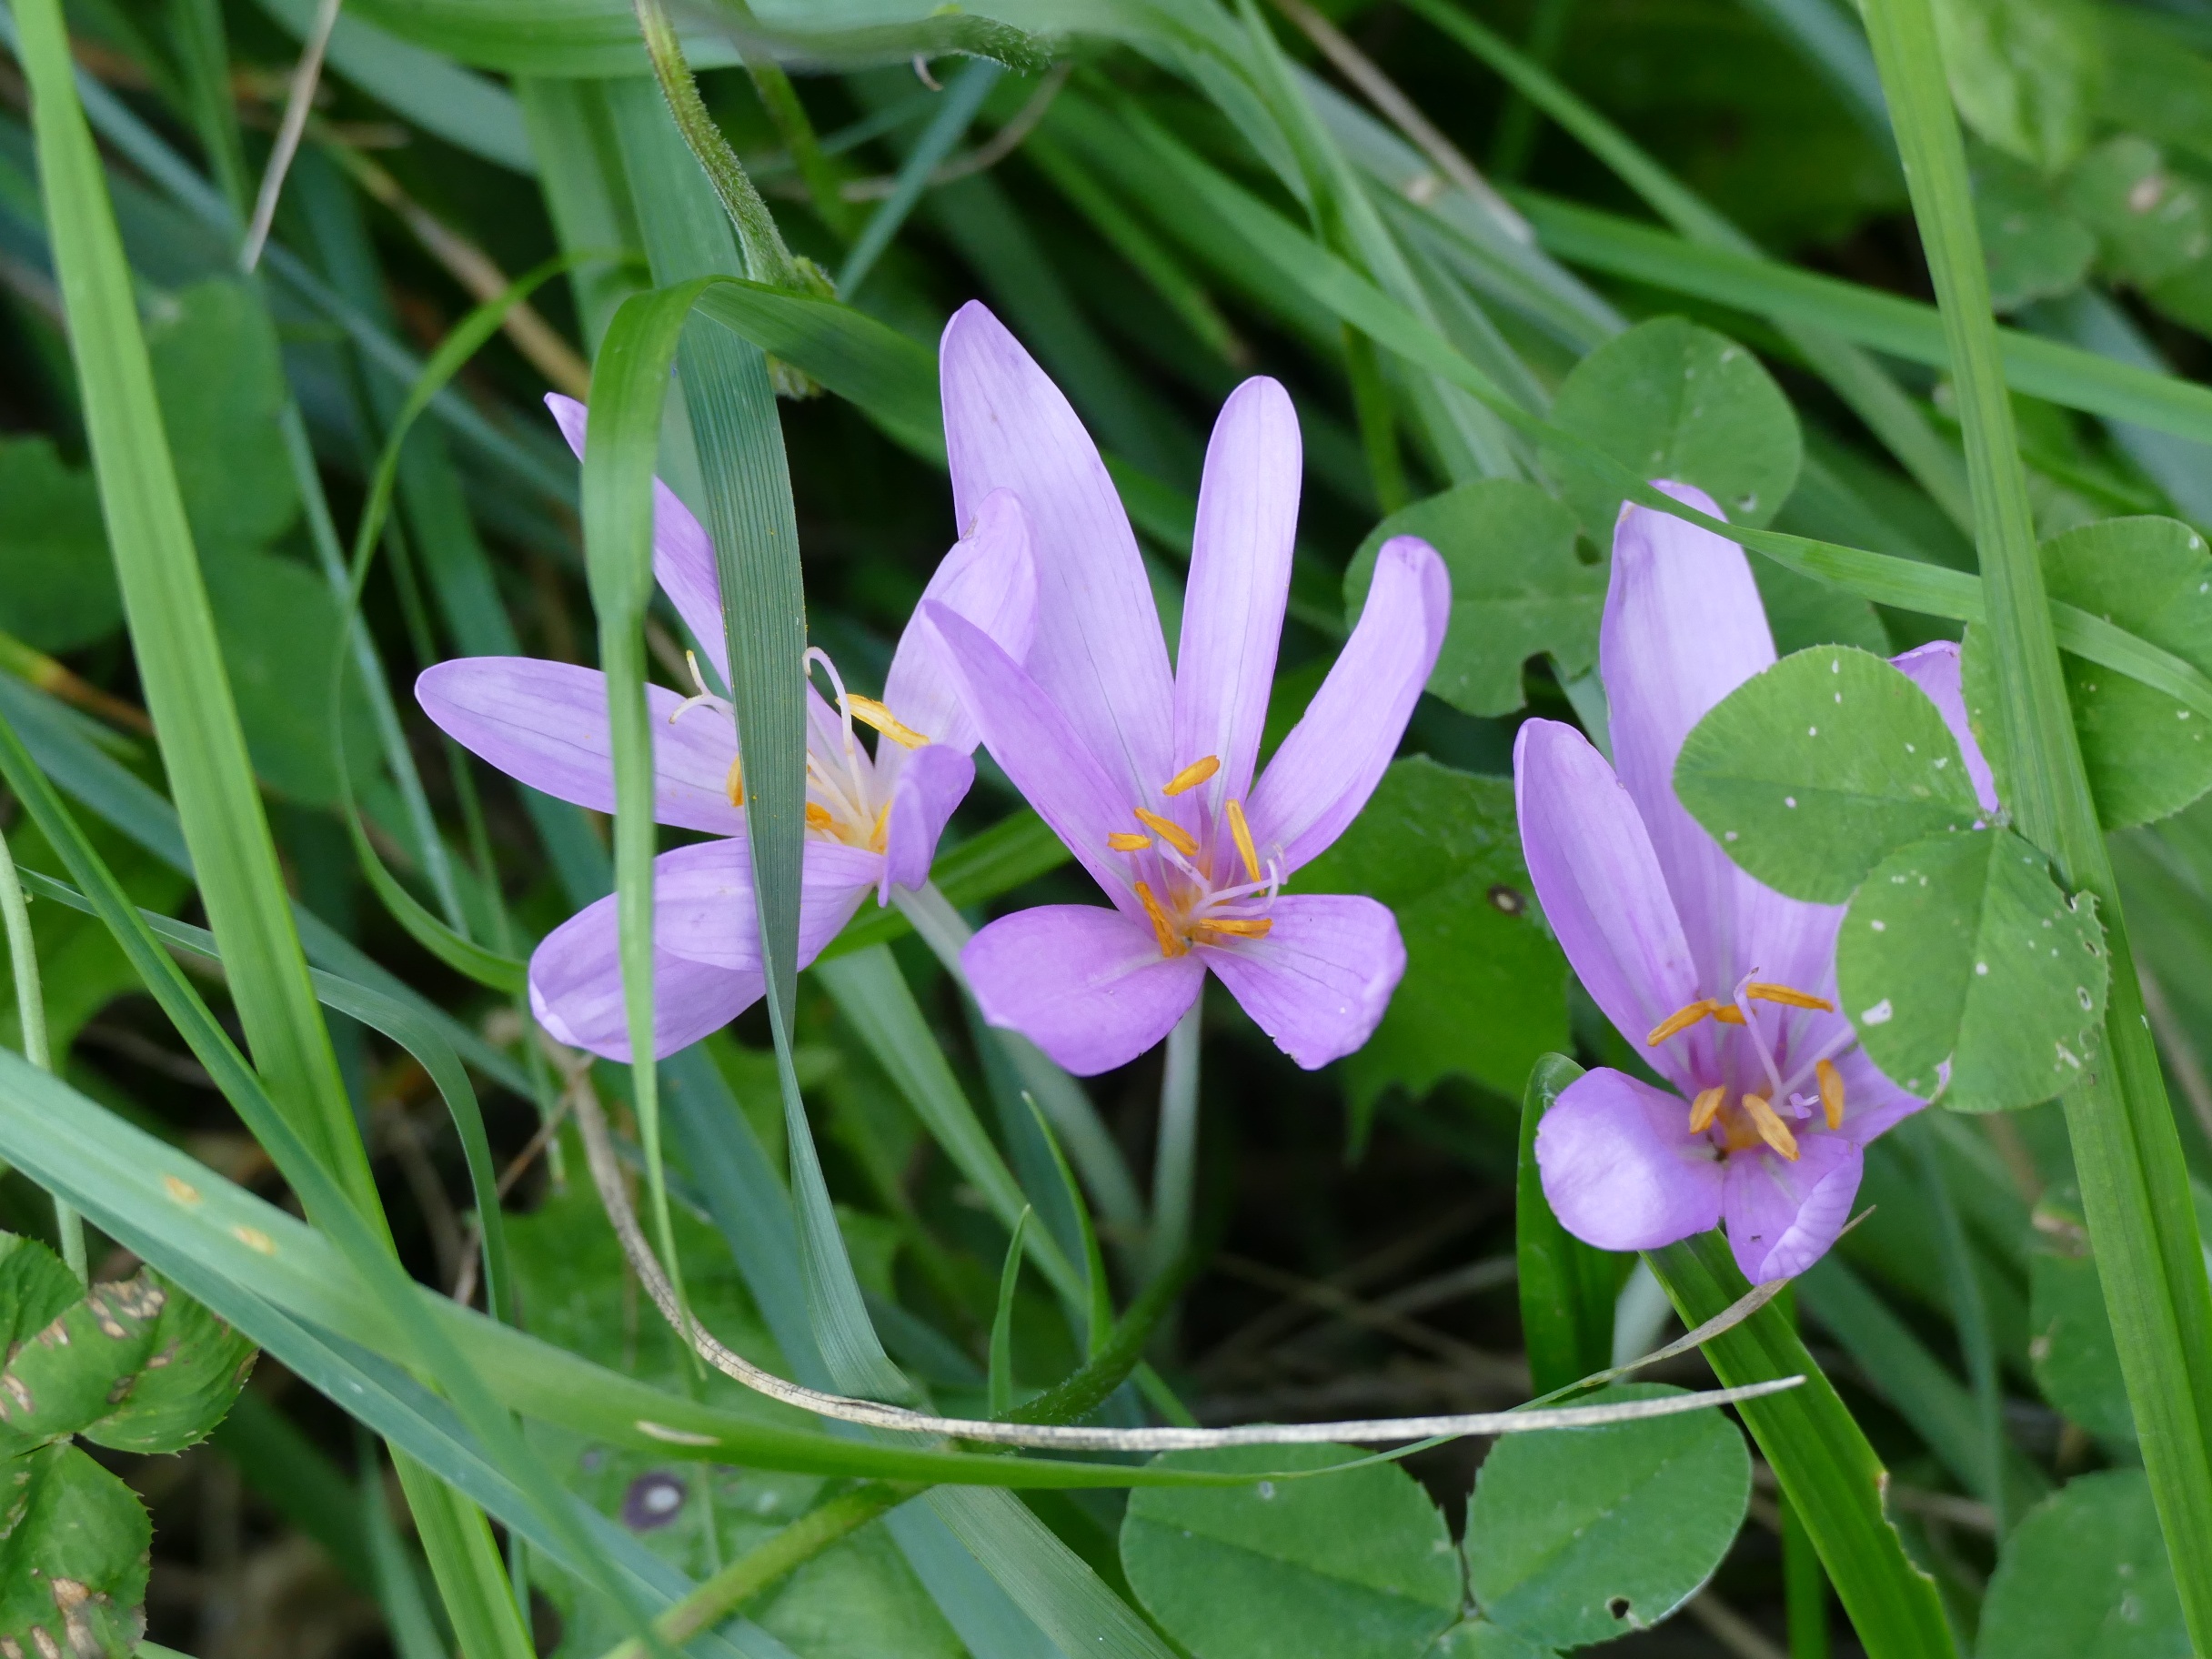
grass, blossom, plant, meadow, flower, purple, bloom, botany, blue, flora, wildflower, flowers, pointed flower, violet, crocus, grasses, flowering plant, land plant, iris family